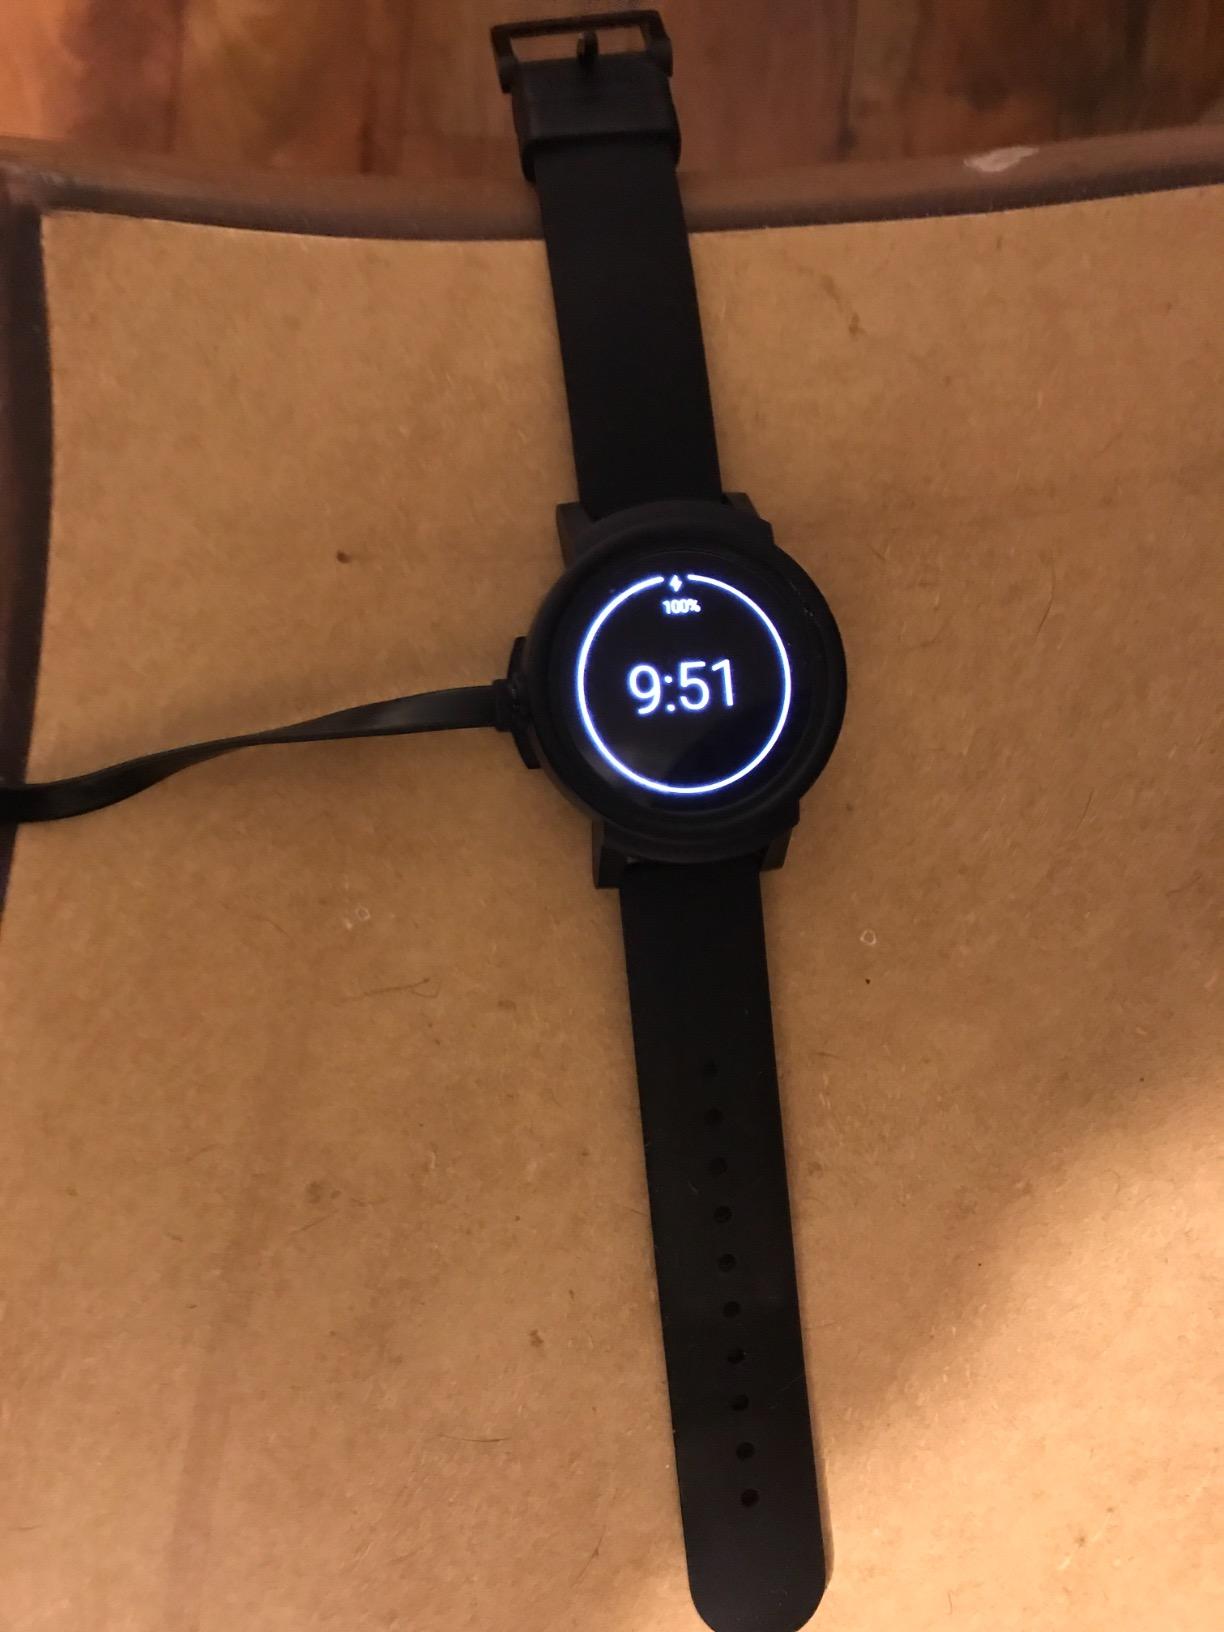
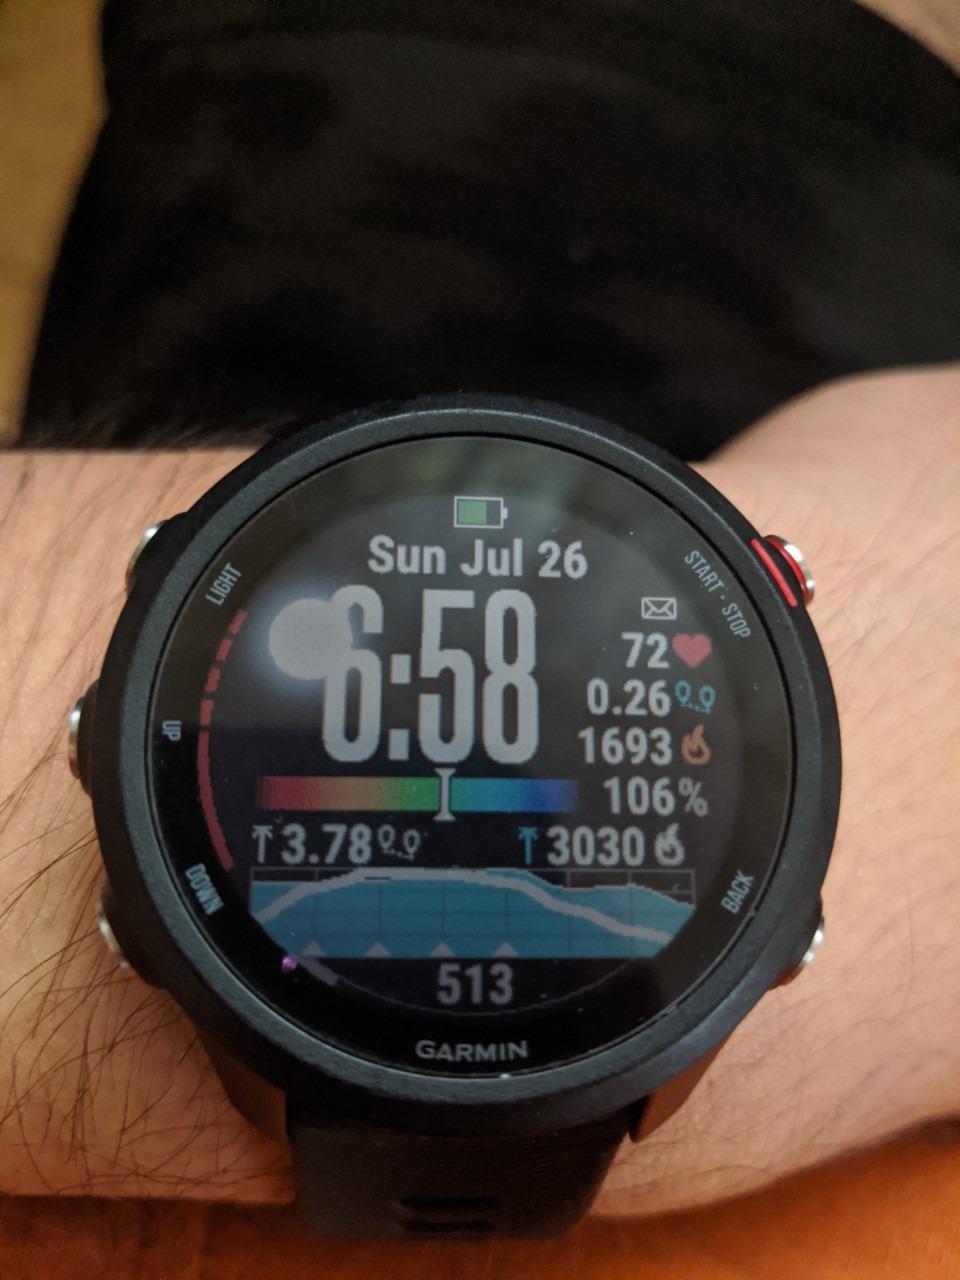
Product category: smartwatch
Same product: no